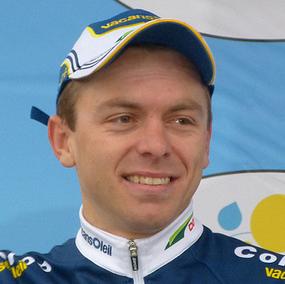
Age: 25